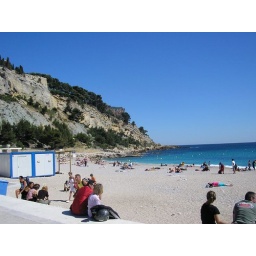
The beach at Cassis, near Marseille. The water was sub zero but I went in anyway just to show off.